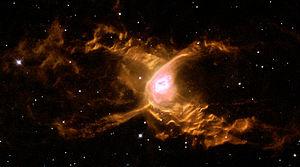
La nébuleuse de l'Araignée rouge est une nébuleuse planétaire dans la constellation du Sagittaire.
Voici une liste non exhaustive de nébuleuses planétaires, divisée selon leur localisation, dans l'hémisphère Nord et dans Sud.